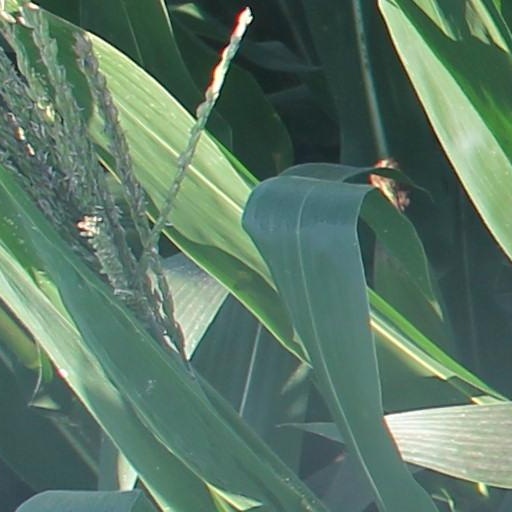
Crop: maize; corn